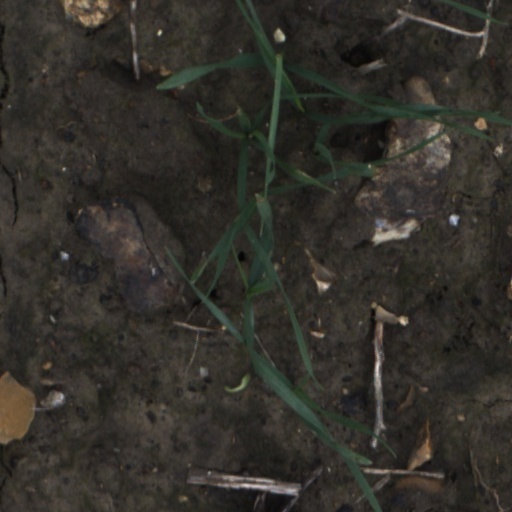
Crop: wheat